Sinking of the Titanic

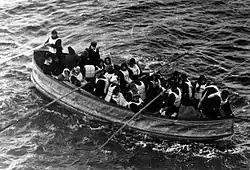
Photograph of a lifeboat, filled with people wearing life jackets, being rowed towards the camera.

Only a few of those in the water survived. Among them were Gracie, Jack Thayer, and Lightoller, who made it to the capsized collapsible boat B. Around 12 crew members climbed on board collapsible B, and they rescued those they could until some 35 men were clinging precariously to the upturned hull. Realising the risk to the boat of being swamped by the mass of swimmers around them, they paddled slowly away, ignoring the pleas of dozens of swimmers to be allowed on board. In his account, Gracie wrote of the admiration he had for those in the water; "In no instance, I am happy to say, did I hear any word of rebuke from a swimmer because of a refusal to grant assistance ... [one refusal] was met with the manly voice of a powerful man ... 'All right boys, good luck and God bless you'." Gracie said he heard men, including stoker Harry Senior and Entree cook Isaac Maynard, on collapsible B say that Captain Smith was in the water near the boat. Fireman Walter Hurst said he thought the man who cried out, "All right boys. Good luck and God bless you", was Smith; Hurst said the man cheered the occupants on saying "Good boys! Good lads!" with "the voice of authority". Hurst, deeply moved by the swimmer's valor, reached out to him with an oar, but the man was dead. Several other swimmers reached collapsible boat A, which was upright but partly flooded, as its sides had not been properly raised. Its occupants had to sit for hours in a foot of freezing water, and many died of hypothermia during the night.